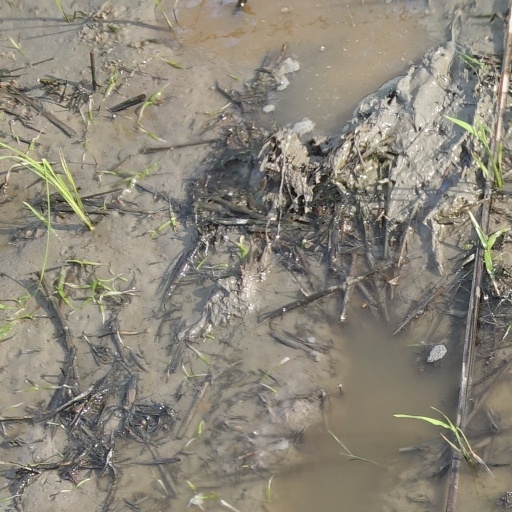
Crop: rice